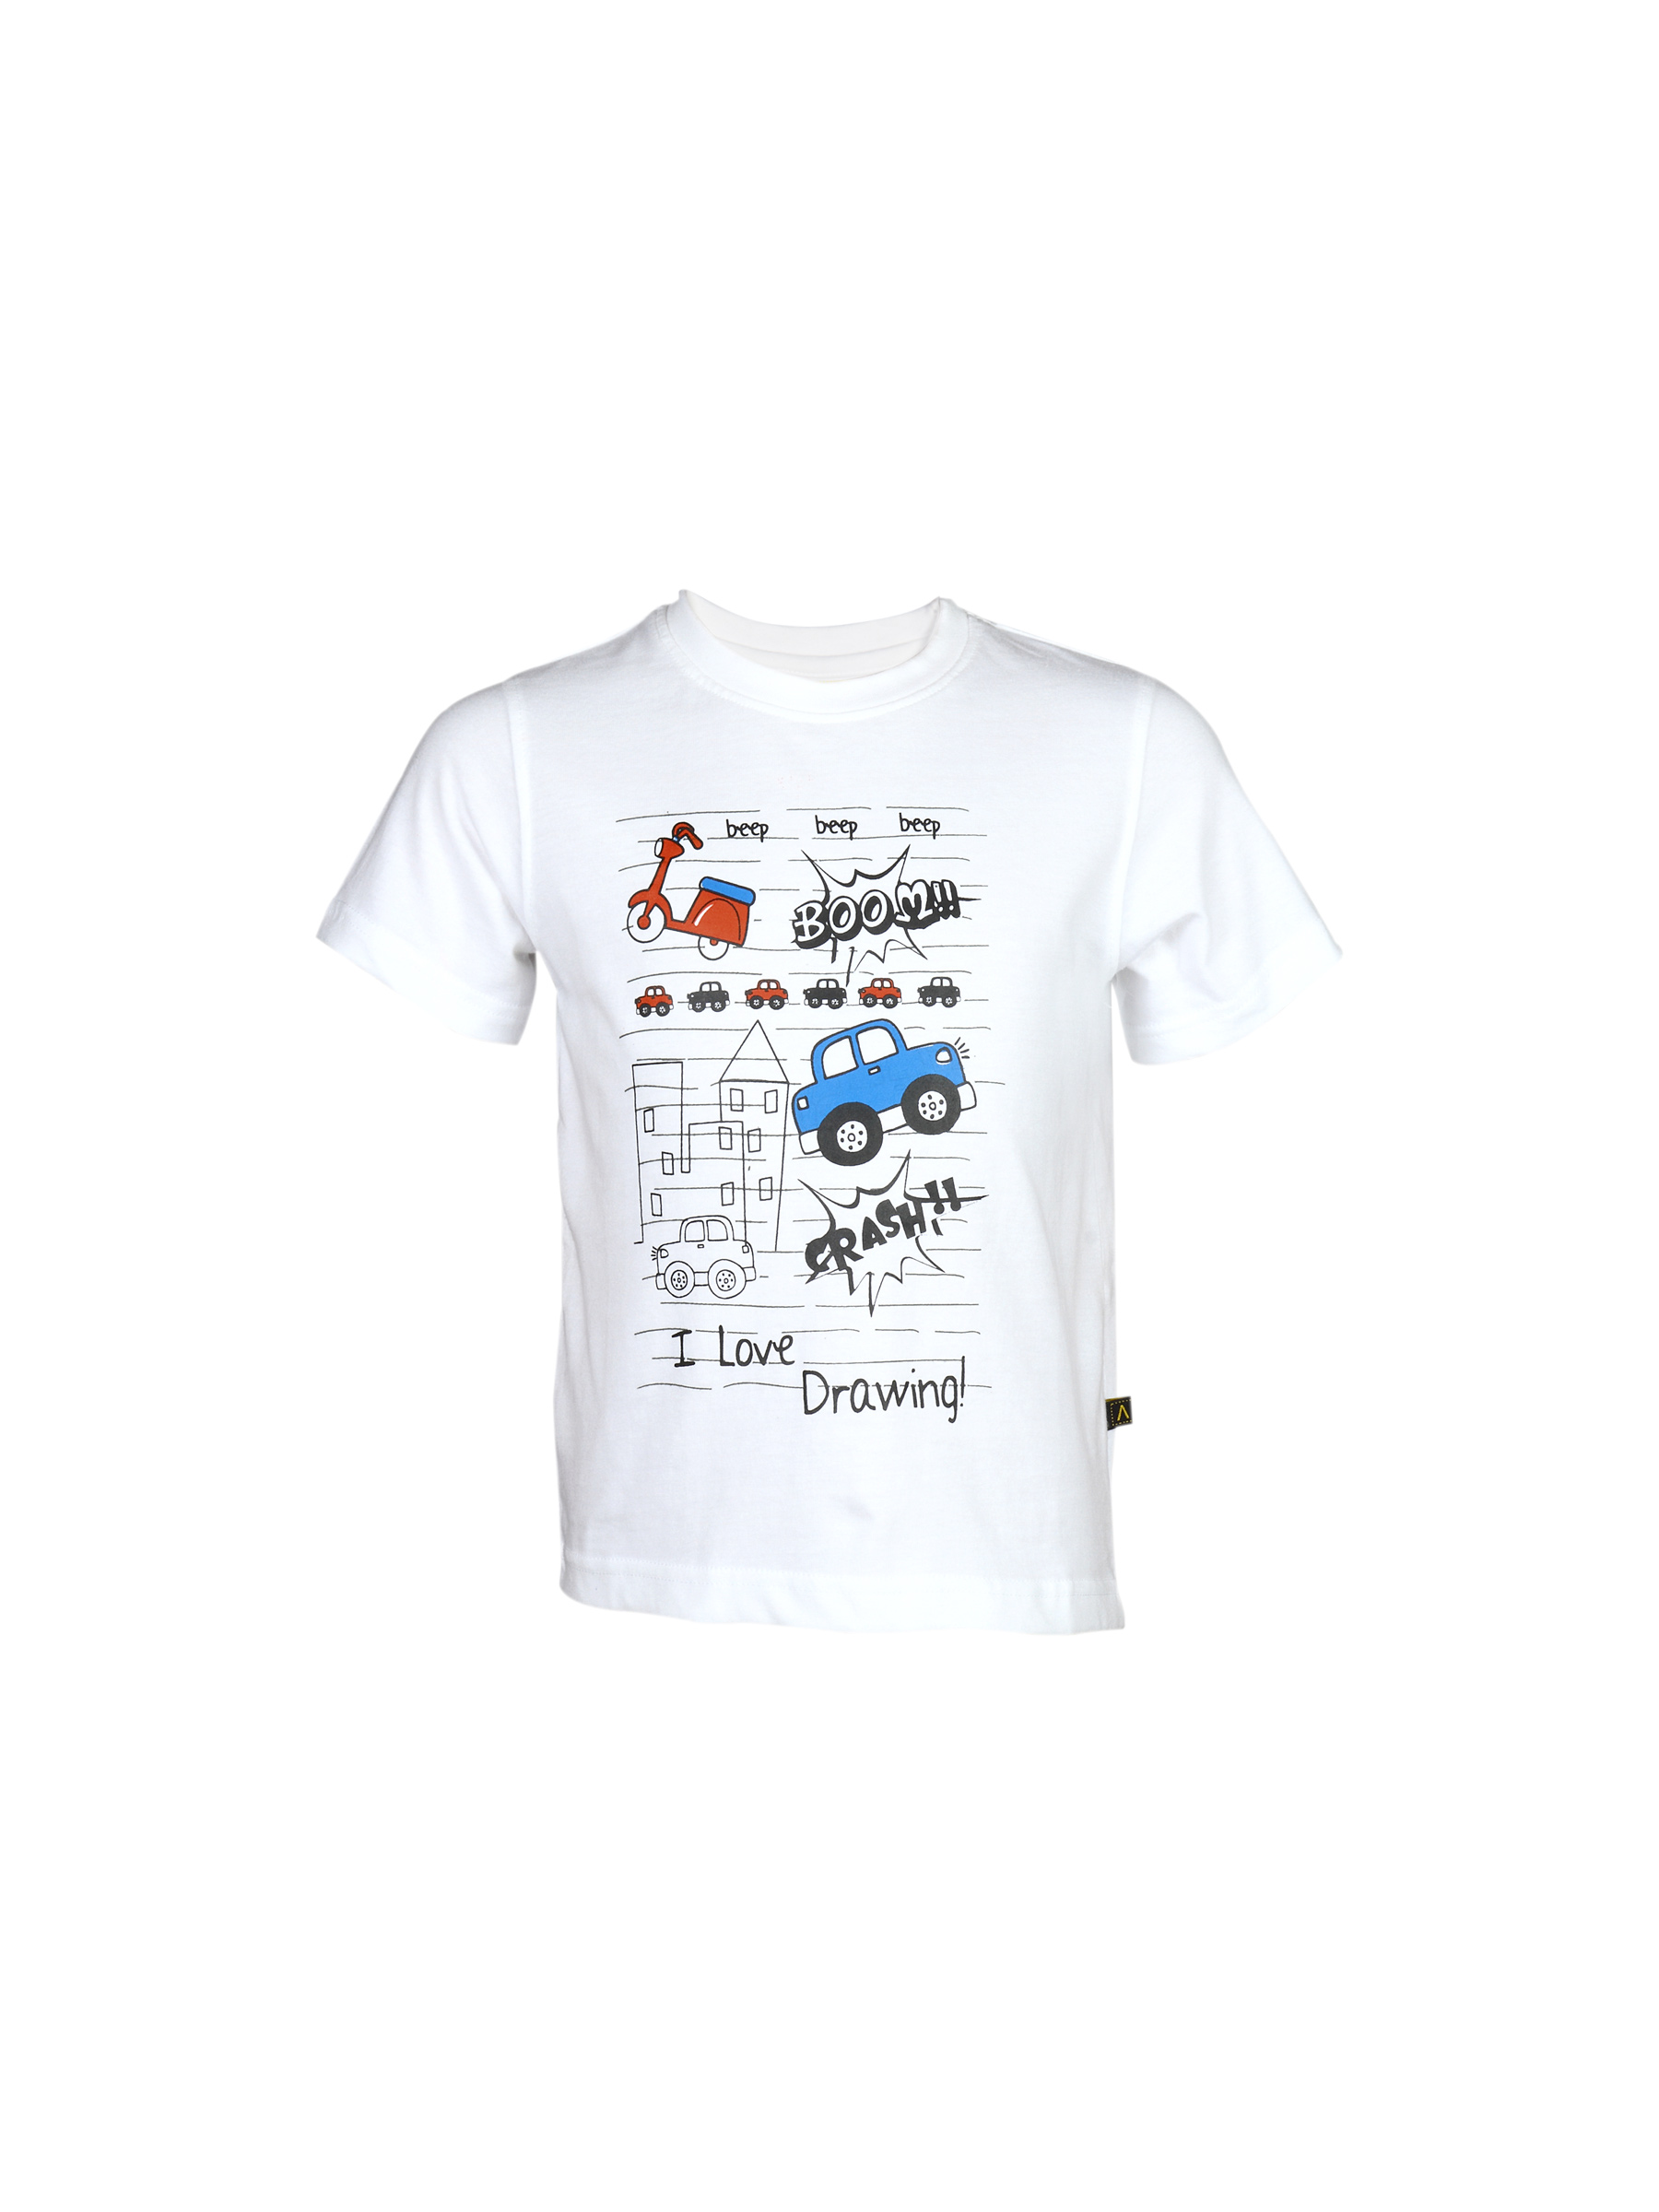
Doodle Boy's I love Driving White Kidswear
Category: Apparel / Topwear / Tshirts
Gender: Boys
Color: White
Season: Fall 2011
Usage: Casual